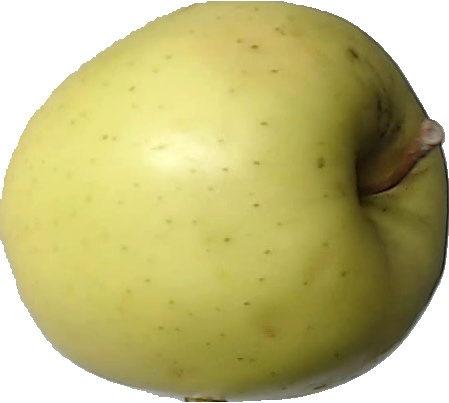
Label: apple_golden_2